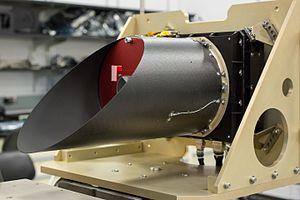
Mission spatiale de la NASA Osiris-Rex
OSIRIS-REx est une mission de la NASA, qui a pour objet d'étudier l'astéroïde Bénou et de ramener un échantillon de sol sur Terre. La sonde spatiale est lancée le 8 septembre 2016 par un lanceur Atlas V 411. Bénou est un astéroïde de type Apollon dont l'orbite croise celle de la Terre.